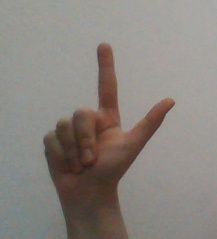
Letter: laam